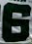
Number: 6